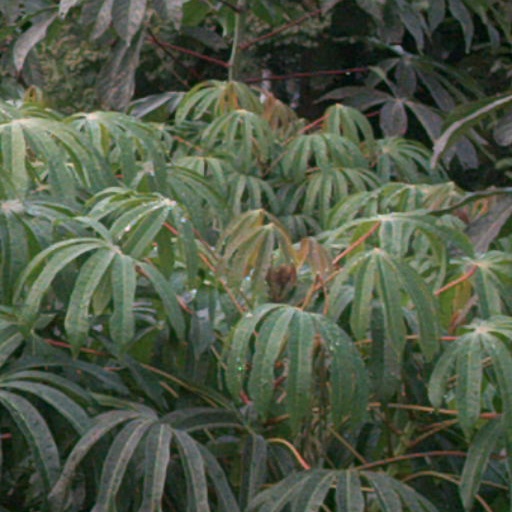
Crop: cassava